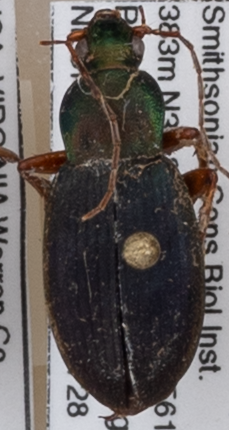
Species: Chlaenius aestivus
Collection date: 2022-07-28
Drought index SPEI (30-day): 0.916
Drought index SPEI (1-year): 0.846
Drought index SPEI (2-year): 0.782